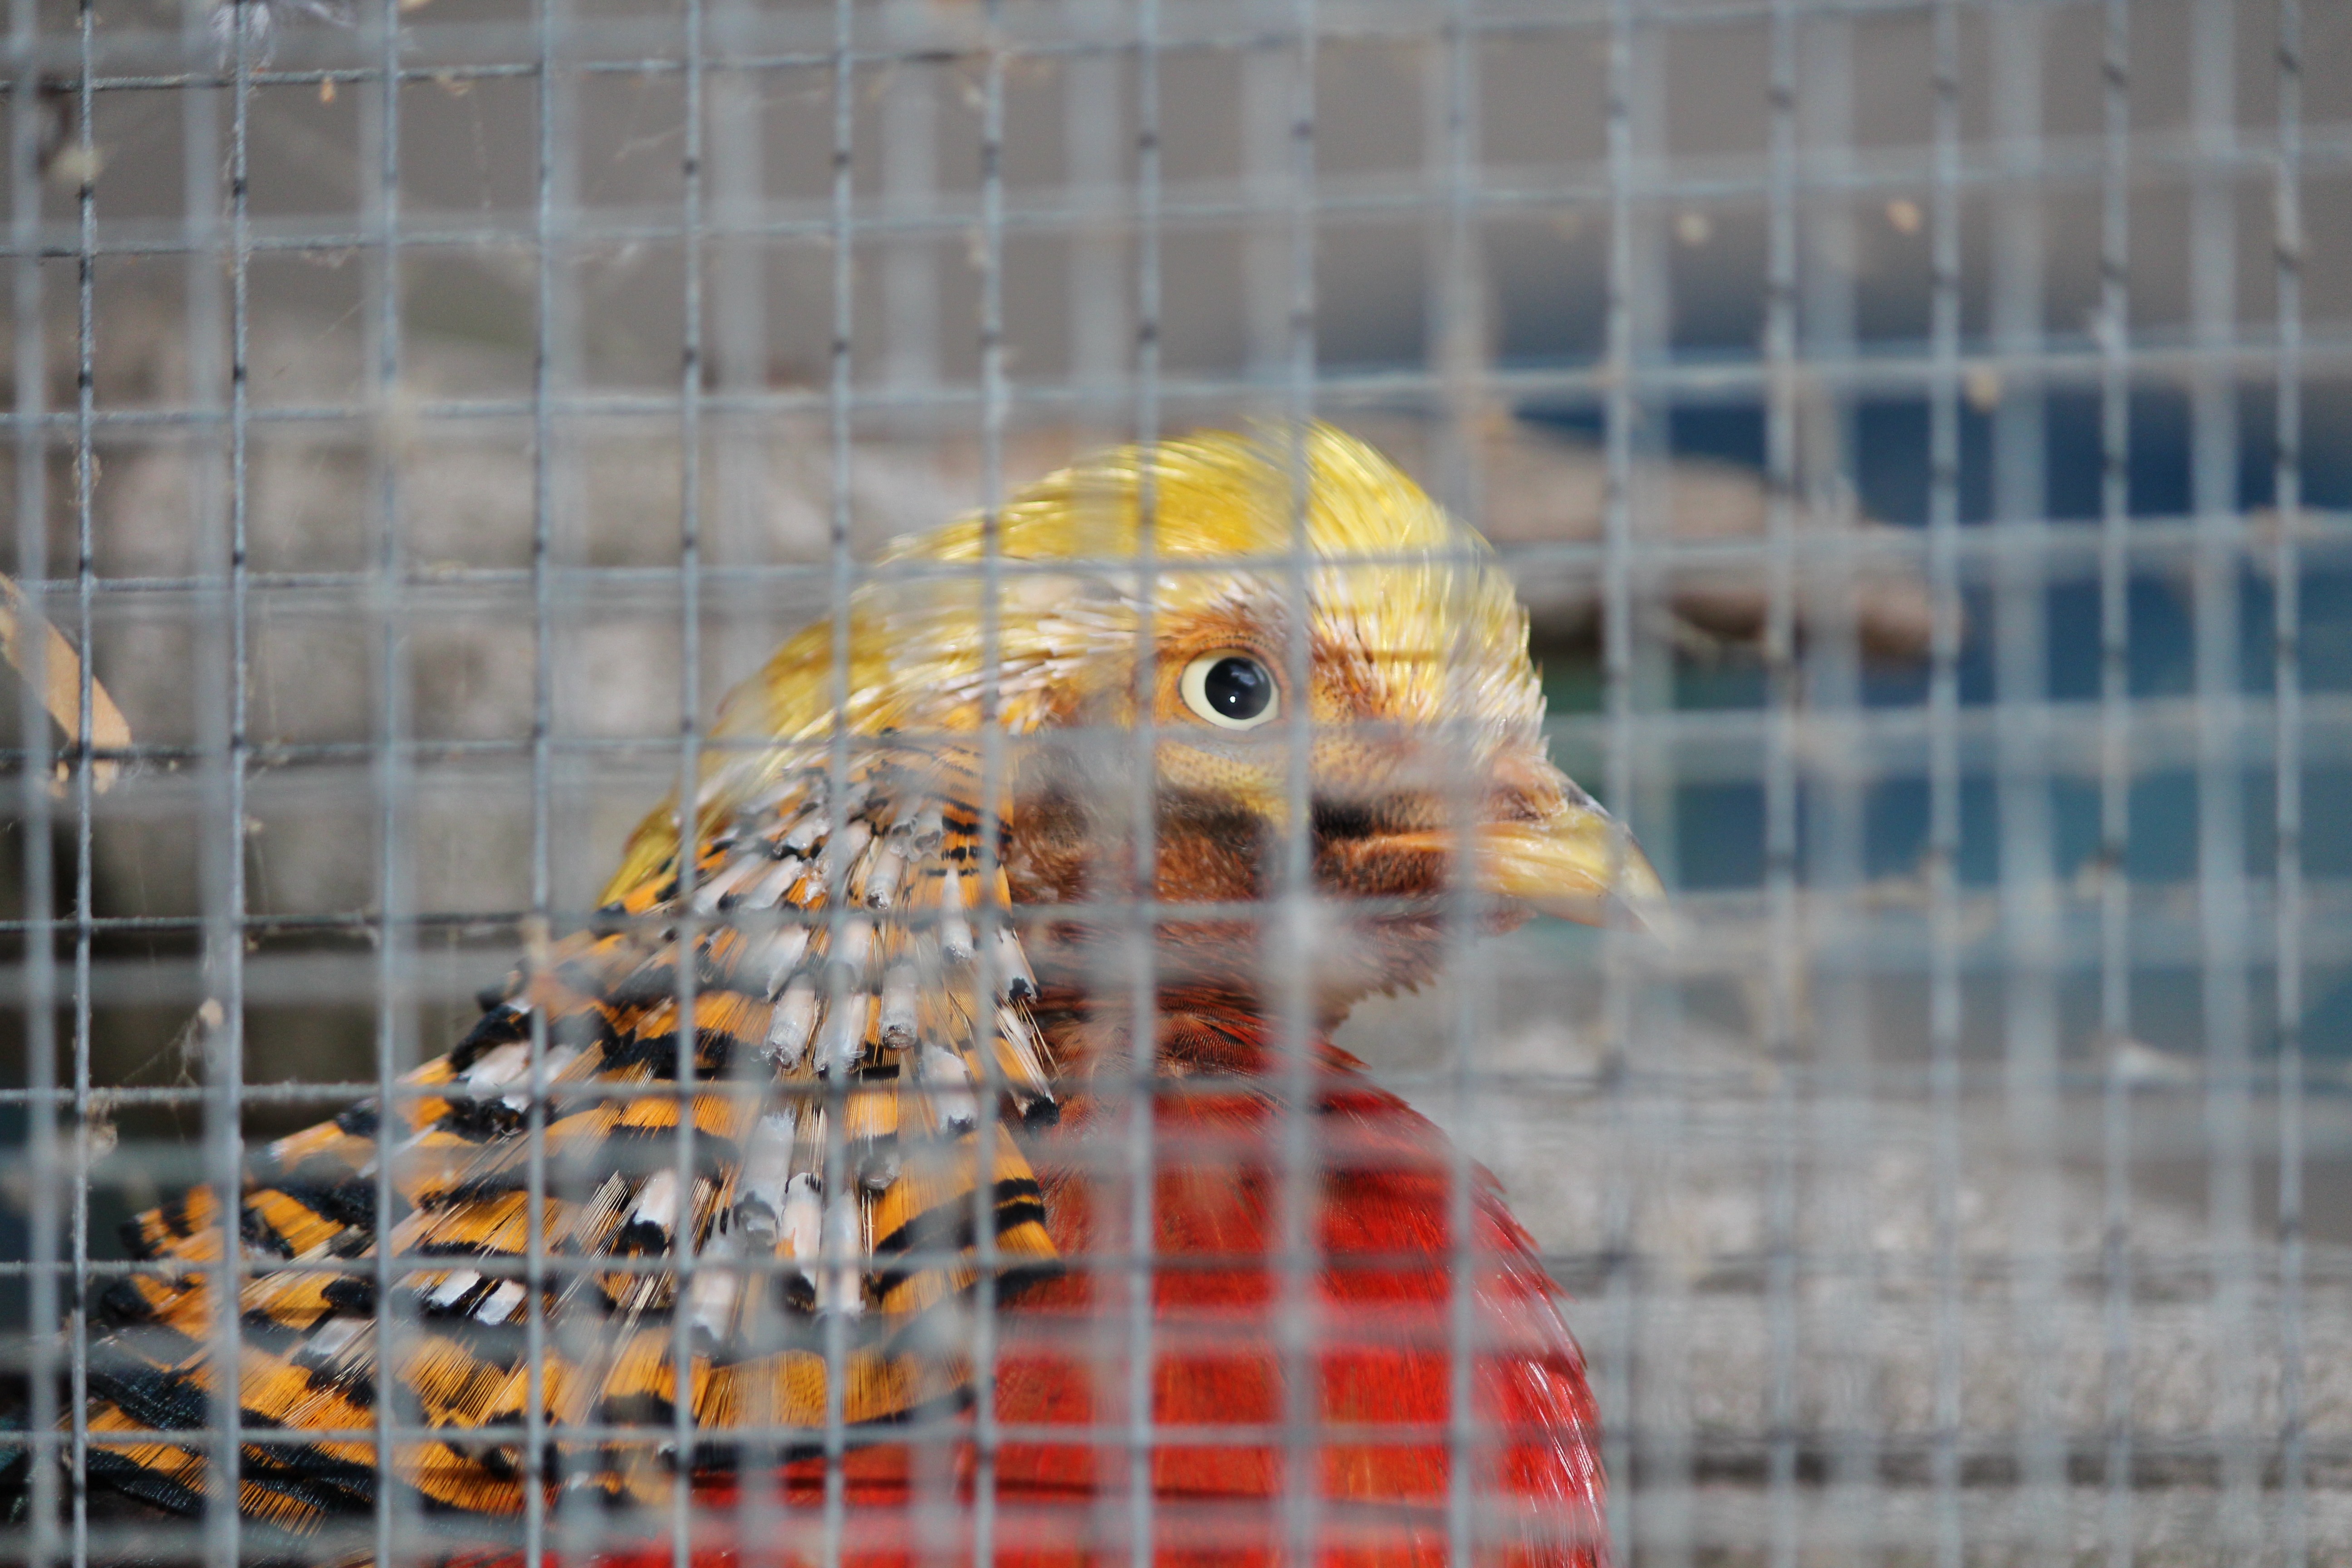
bird, beak, colorful, chicken, fauna, cage, close up, duck, grid, caught, finch, imprisoned, zoo animal, old world flycatcher, perching bird